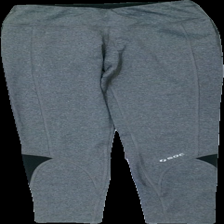
View: front
Type: Tights
Category: Ladies
Brand: Soc (Stadium)
Colors: Black, Grey
Material: 100% polyester
Pattern: Logo print
Cut: Tight
Size: 34
Season: All
Trend: Sports
Price range: 50-100
Recommended usage: Reuse
Description: tränings tights